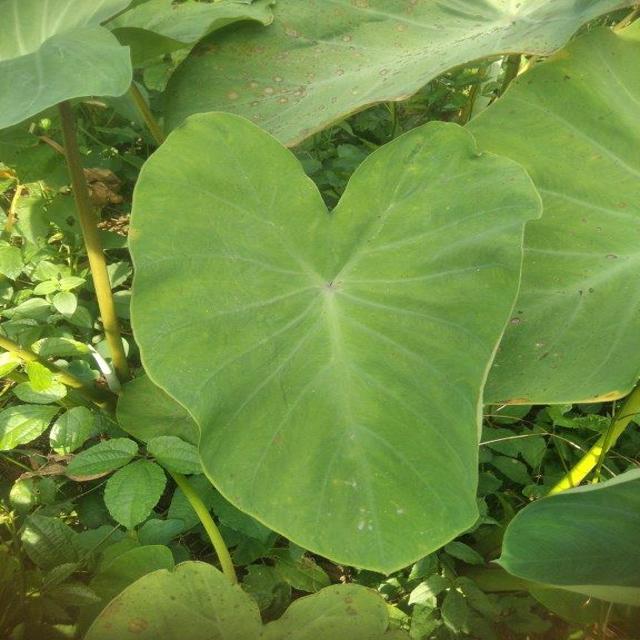
Label: Healthy